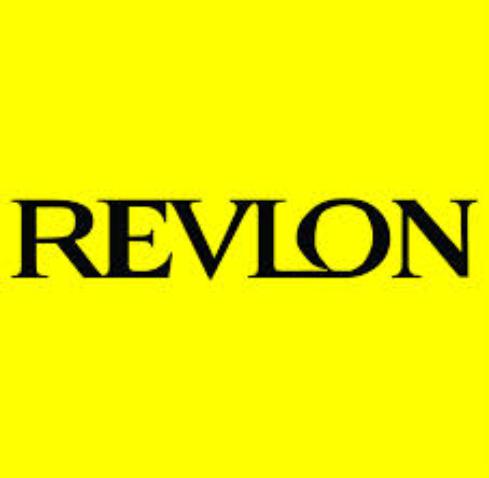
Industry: Necessities